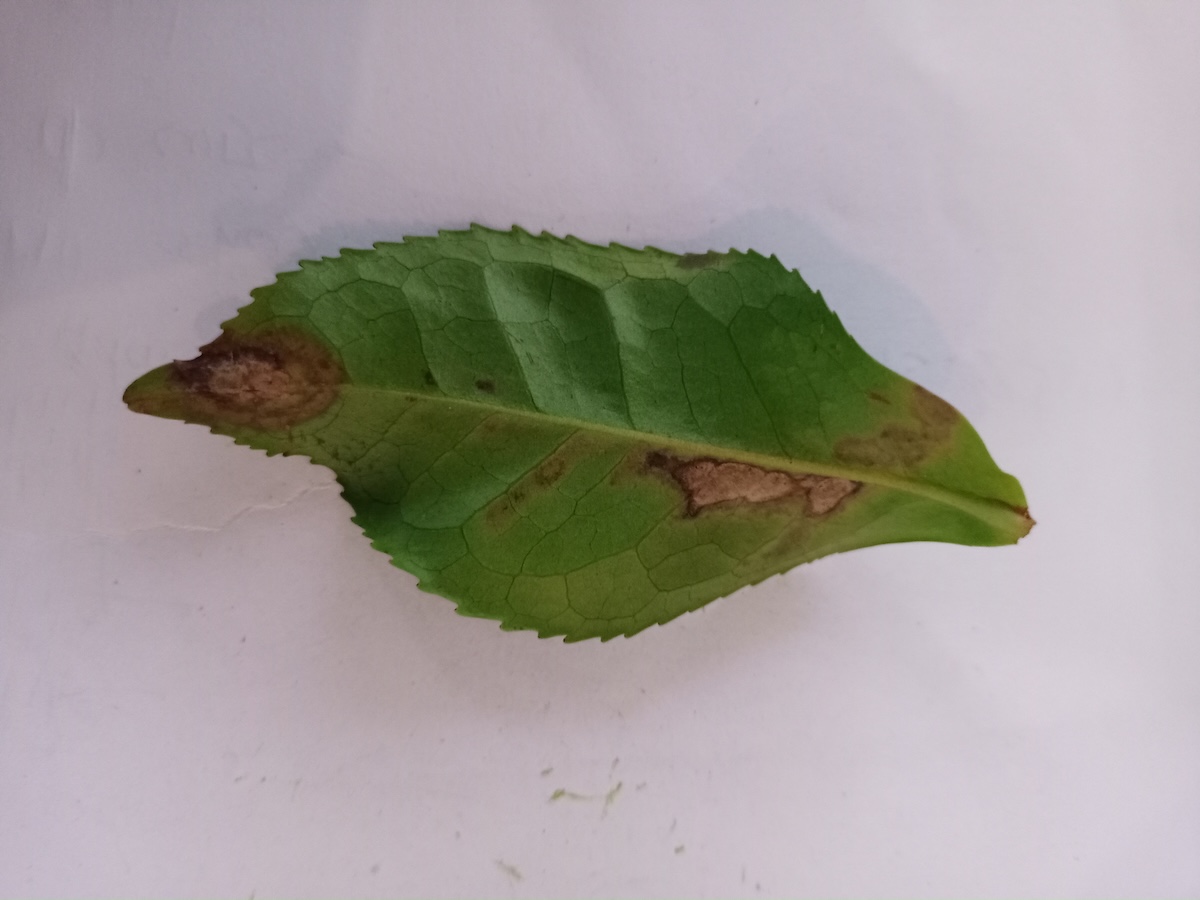
Label: Gray Blight